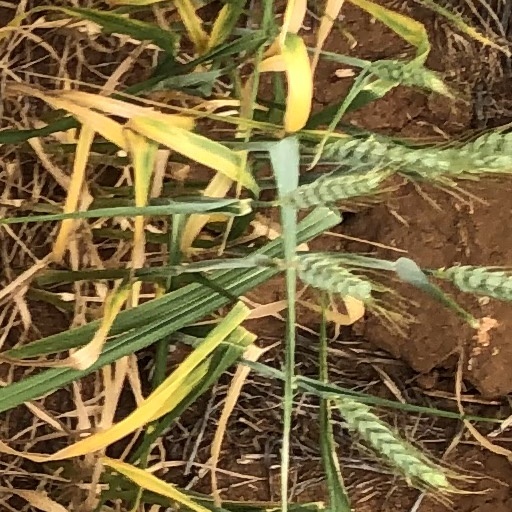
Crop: wheat